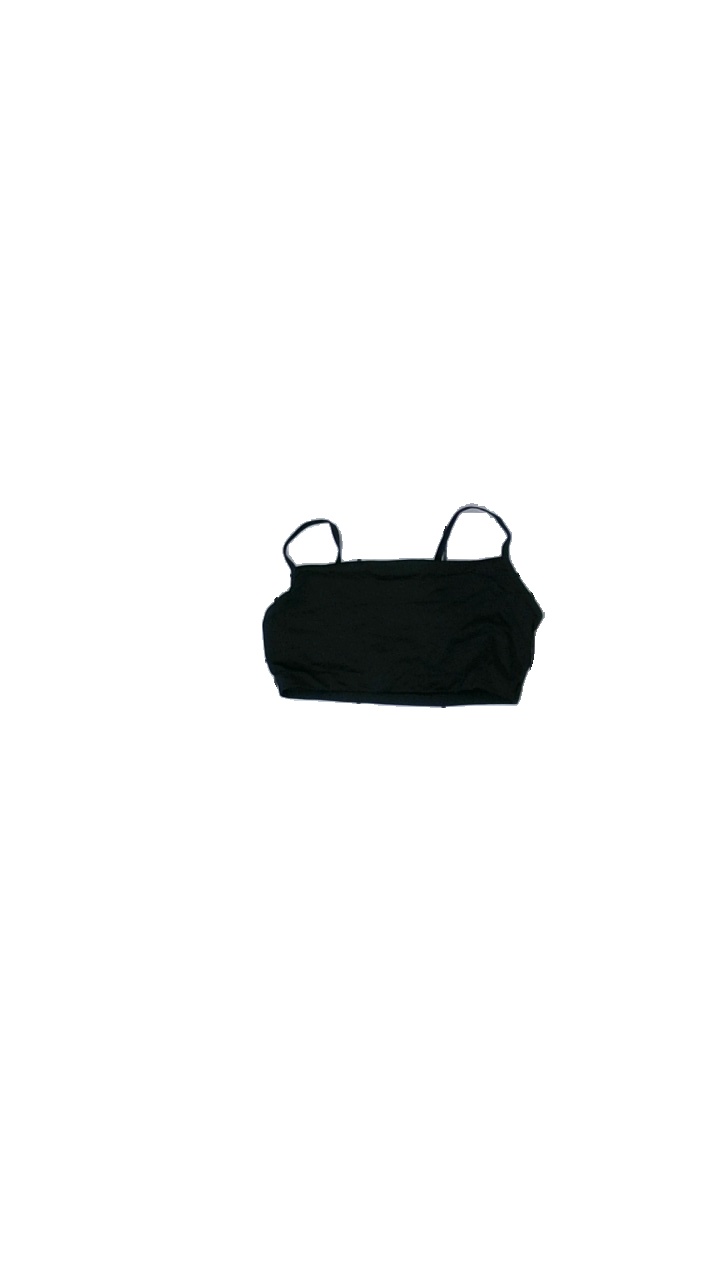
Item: Training Top (Ladies)
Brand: Lindex
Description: women's sports-bra
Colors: Black
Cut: Regular, Cropped, Tight
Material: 100% nylon
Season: All
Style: Sports
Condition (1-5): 3
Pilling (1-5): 4
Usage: Reuse
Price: <50